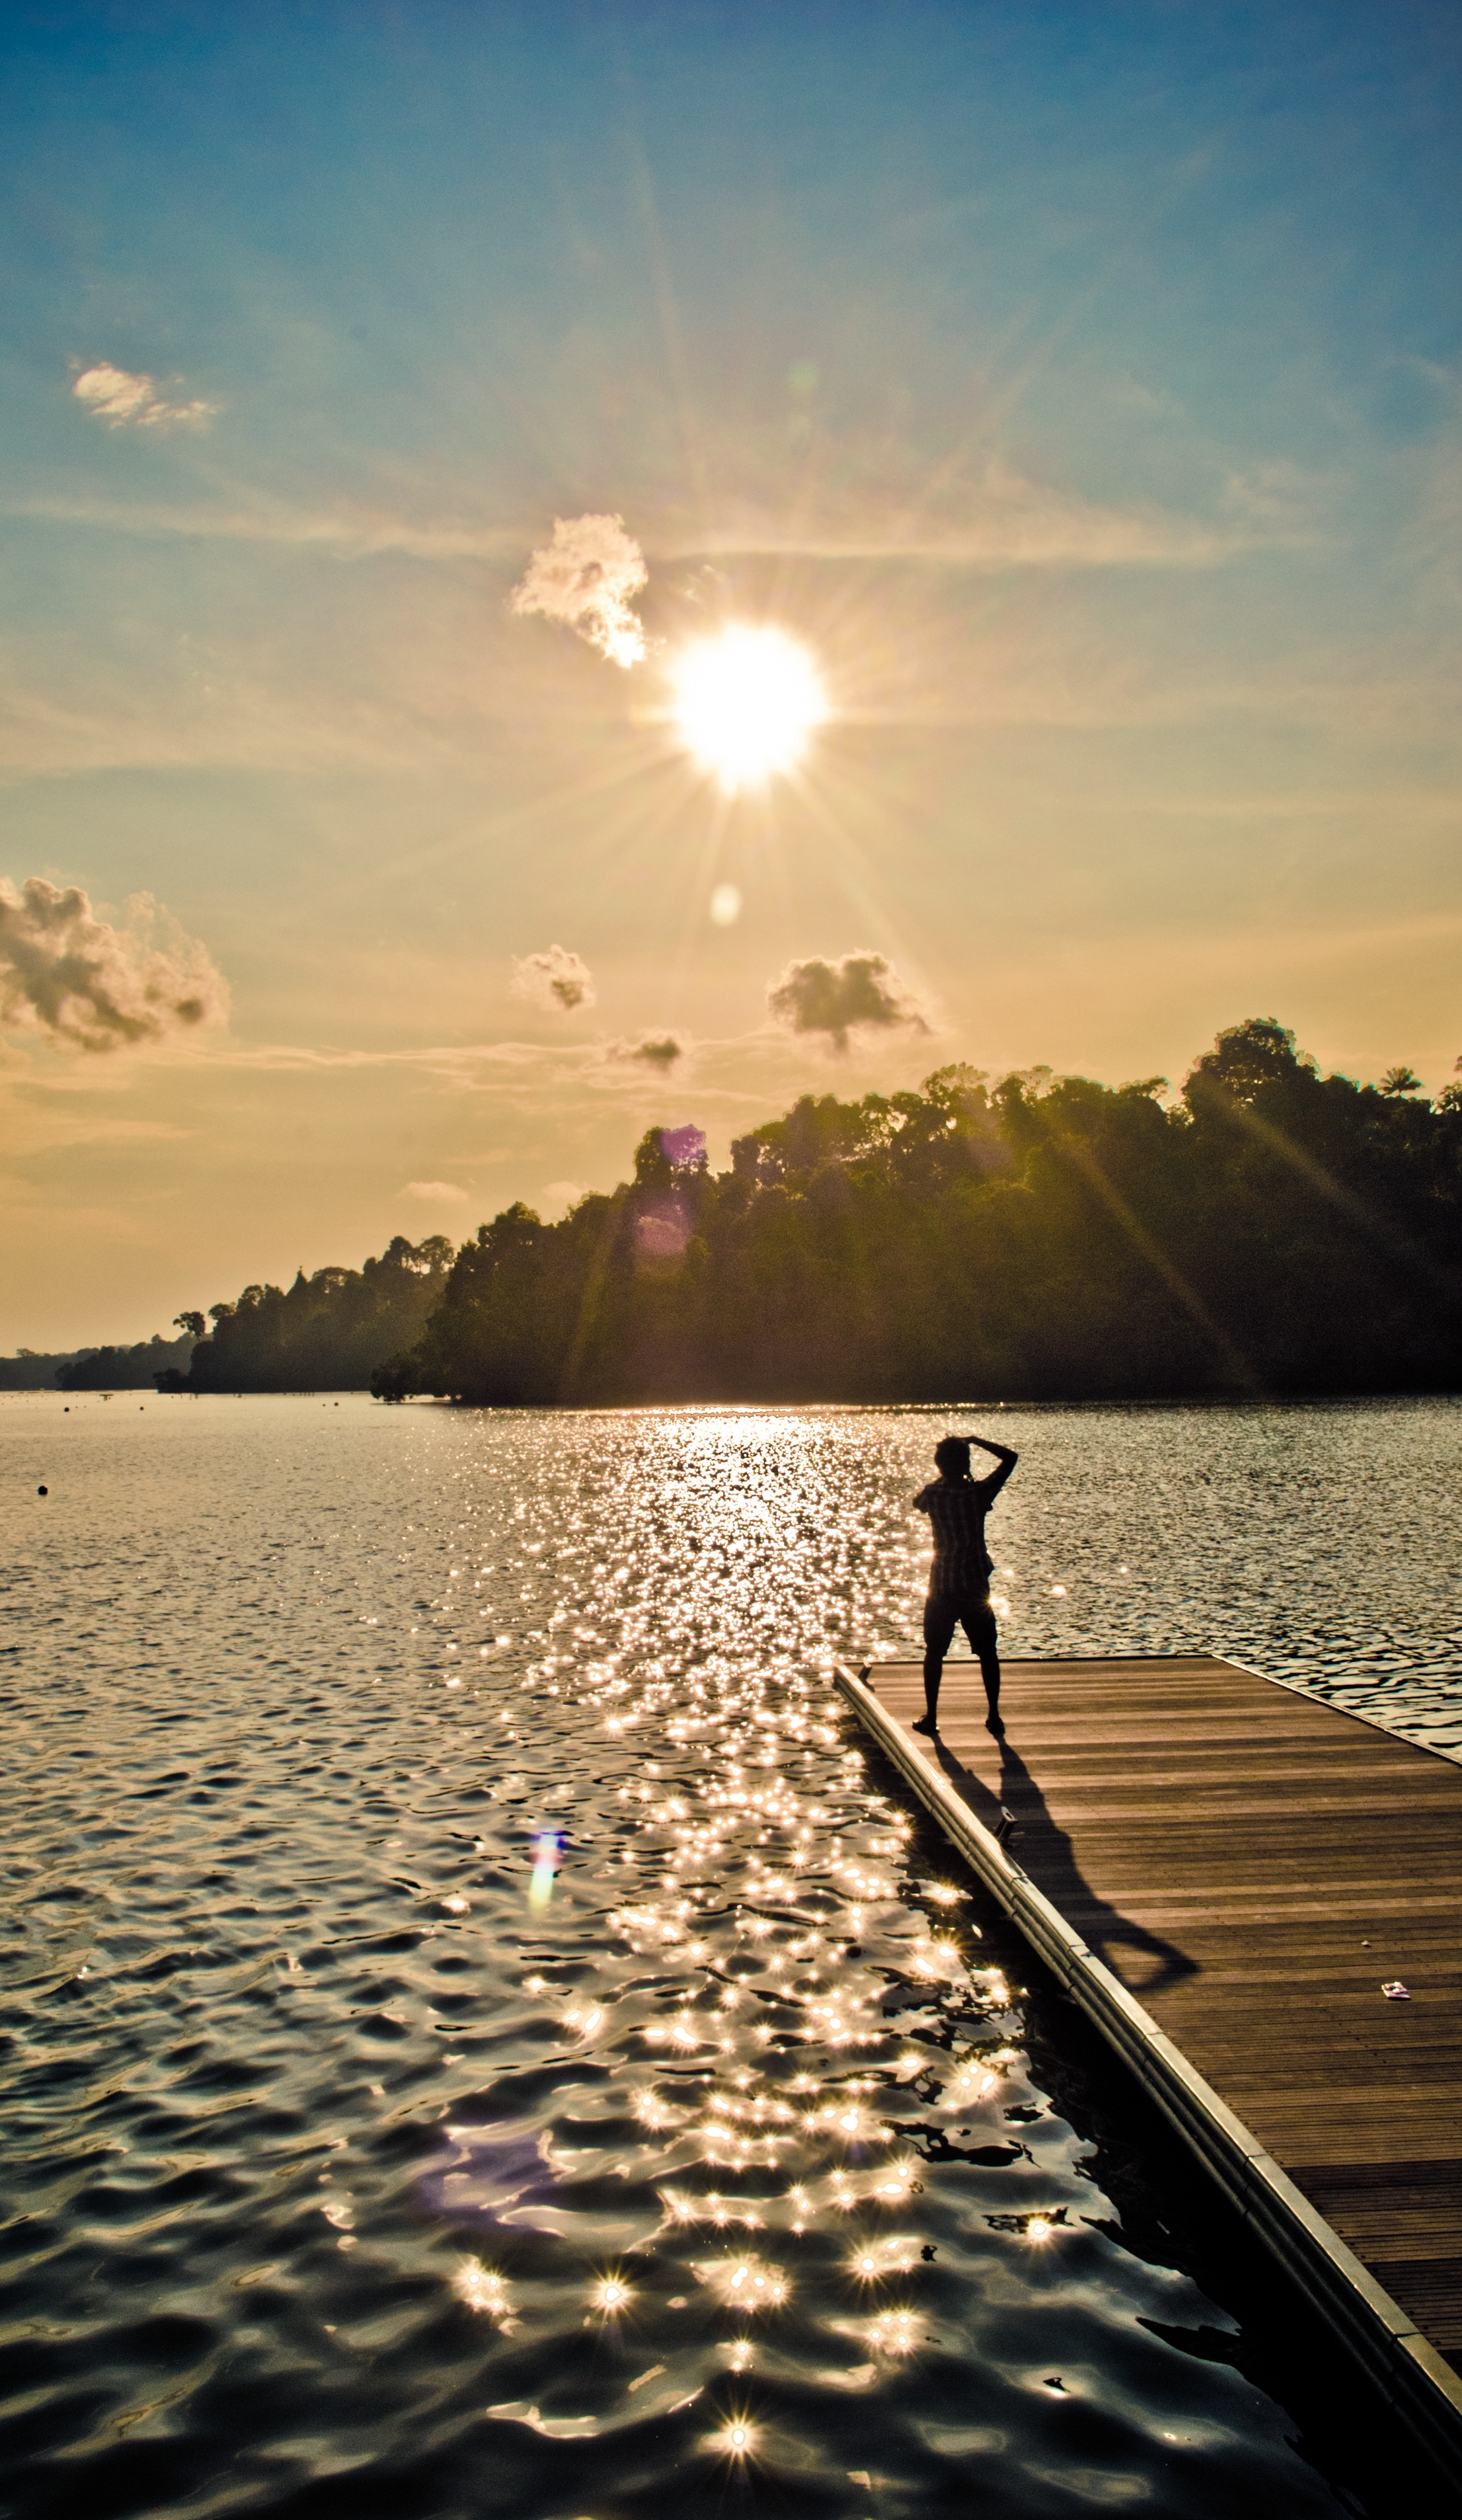
beach, sea, horizon, cloud, sky, sun, sunrise, sunset, camera, photographer, sunlight, morning, shore, wave, lake, dawn, solitude, dusk, evening, reflection, calm, body of water, lightseeker